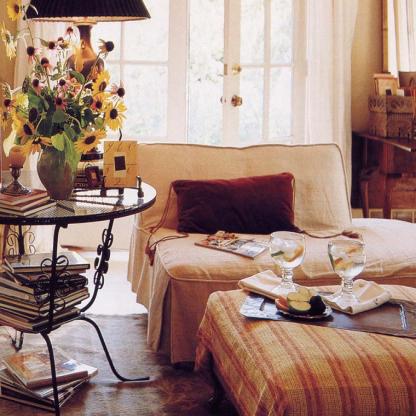
Scene: Indoor